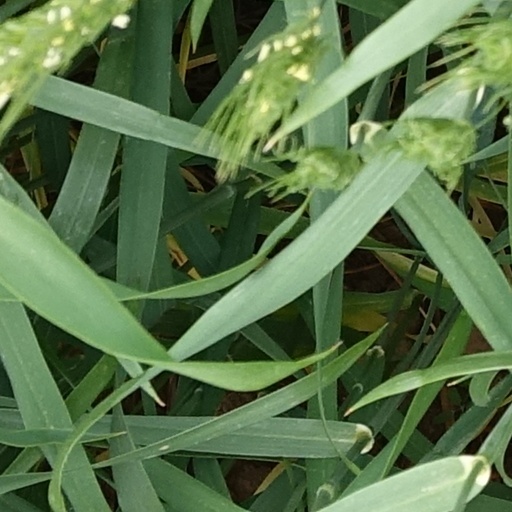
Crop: wheat